Tomahawk chop

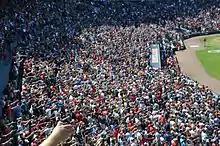
Atlanta Braves fans doing the tomahawk chop

The tomahawk chop was adopted by fans of the Atlanta Braves in 1991. While some have credited Deion Sanders for bringing the chop to Atlanta, it was Braves organist Carolyn King who started playing the "tomahawk song." King started playing the "tomahawk song" before at bats for a few seasons, but it caught on with Braves fans when the team started winning in 1991.